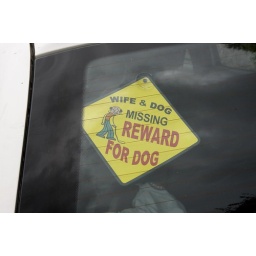
Keep Wife but please, please send dog back home! Sign in a car windscreen